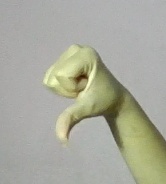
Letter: waw